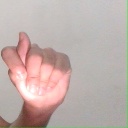
अक्षर: ट